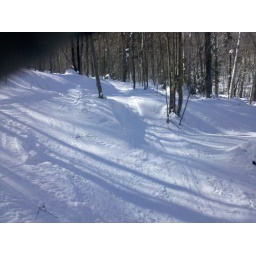
lost in the woods on a mountain bike trail